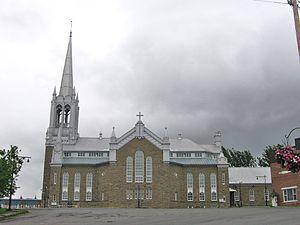
L'église Saint-Jacques-le-Majeur est l'église de la paroisse éponyme de Causapscal au Bas-Saint-Laurent au Québec. Elle fut construite de 1910 à 1912. Elle est un exemple typique d'église de style néo-gothique et a conservé ses éléments d'origine.
Causapscal [kozapskal] est une ville de la province de Québec, au Canada, située dans la municipalité régionale de comté de La Matapédia, au Bas St-Laurent.